List of the Cenozoic life of Alabama

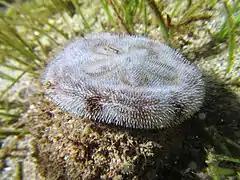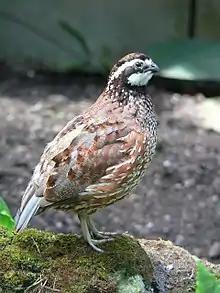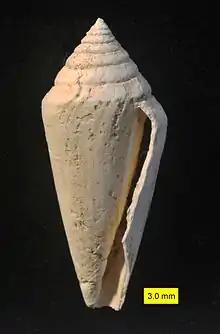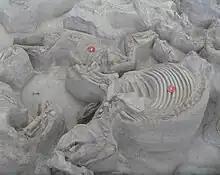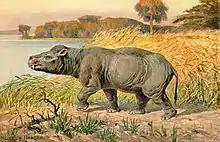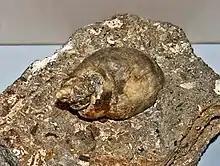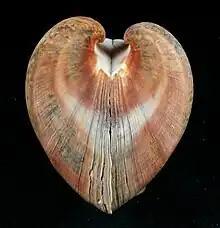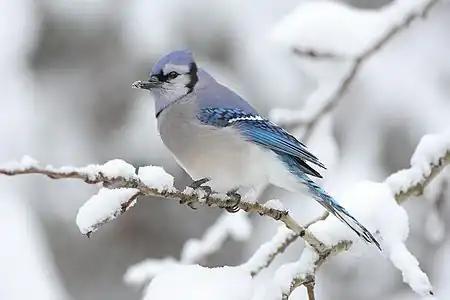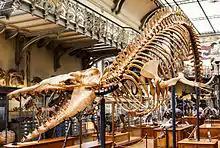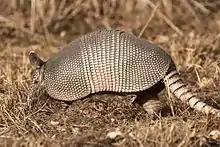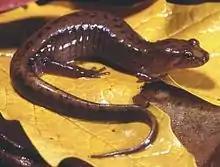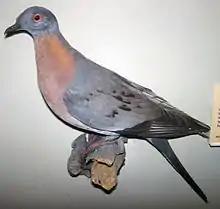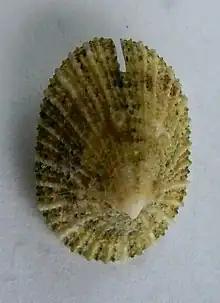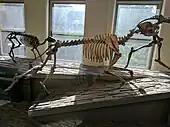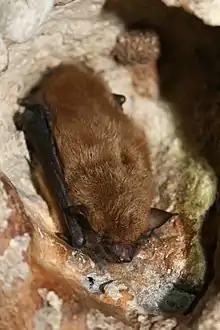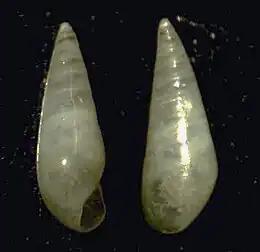
A living "Clypeaster", or sea biscuit
A living "Colinus virginianus", or northern bobwhite
Fossilized shell of a "Conus" cone snail
Fossilized skeleton preserved "in situ" (upper left, 2) of the Miocene-Pliocene horse "Cormohipparion"
Life restoration of the Paleocene-Eocene pantodont mammal "Coryphodon". Heinrich Harder (1920).
Fossilized shell of the Paleocene-Eocene moon sea snail "Crommium"
Shell of a "Cucullaea", or false ark shell
A living "Cyanocitta" jay
Mounted fossilized skeleton of the Eocene whale "Cynthiacetus"
A living "Dasypus", or long-nosed armadillo
A living "Desmognathus ochrophaeus", or Allegheny Mountain dusky salamander
Taxidermied male "Ectopistes migratorius", or passenger pigeon
Shell of an "Emarginula" keyhole limpet
Mounted fossilized skeleton of the Miocene bone-crushing dog "Epicyon"
A living "Eptesicus fuscus", or big brown bat
Shells in differing orientations of the parasitic sea snail "Eulima"
Close-up of the head of a living "Eurycea", or brook salamander
Shells in differing orientations of "Euthria" whelks
A living "Falco sparverius", or American kestrel
Shell of a "Fissurella" keyhole limpet
A living "Galeocerdo" requiem shark
Life restoration of the Eocene whale "Georgiacetus"
A living "Ginglymostoma" nurse shark
A living "Graptemys geographica", or northern map turtle
A living "Hemipristis" weasel shark
A living "Hyla gratiosa", or barking tree frog
Fossilized "worm" tube, possibly of the Oligocene-modern shipworm marine bivalve genus "Kuphus"
A modern "Lamna" mackerel shark
Two views of a shell of a "Latirus" sea snail
Living "Limaria", or file shells
A modern "Linuparus" spiny lobster
Fossilized shell of the Triassic-modern marine bivalve "Lopha"
A living "Lynx rufus", or bobcat
Interior and exterior of a shell of a "Macoma" tellin
Life restoration of a herd of "Mammuthus columbi", or Columbian mammoths. The extent of the fur depicted is hypothetical. Charles R. Knight (1909).
Mounted fossilized skeleton of the Miocene-Pleistocene ground sloth "Megalonyx"
A wild male "Meleagris gallopavo", or turkey, displaying his facial coloration and tail feathers to attract a female
Multiple views of a fossilized shell of "Mesalia" tower sea snail
A living "Microtus pennsylvanicus", or meadow vole
Shell of a "Murex" sea snail
Fossilized skeleton of the Pliocene-Holocene peccary "Mylohyus"
Partial fossilized mandible of the Miocene-Pliocene horse "Nannippus"
A living "Negaprion", or lemon shark
Life restoration of a herd of "Neohipparion". Robert Bruce Horsfall (1913).
A living "Nycticeius humeralis", or evening bat
A living "Odontaspis" sand shark
Illustration of a shell of "Odostomia" sea snails (reddish)
A living "Opheodrys aestivus", or rough green snake
Shell of an "Ostrea", or oyster
Fossilized teeth of the Paleocene–Miocene shark "Otodus"
Restoration of the Cretaceous-Eocene sea snake "Palaeophis"
A living "Panthera onca", or jaguar
Fossilized shell of a "Pelecyora" venus clam
Shell of a "Phalium", or bonnet shell sea snail
Shell of a "Phos" nassa mud snail
Shell of a "Pitar" venus clam
A living "Planaria"
A living "Plethodon glutinosus", or northern slimy salamander
Fossilized shell of a "Pleurotomaria" slit snail
Fossilized shell of the Paleocene-modern moon snail "Polinices"
A living "Pristis" sawfish
Fossilized skeleton of the Miocene horse "Protohippus"
Shell in multiple views of a "Pseudolatirus" spindle sea snail
Illustration of a living "Pterothrissus gissu", or Japanese gissu
Assemblage of fossilized shells of the Cretaceous-Pleistocene oyster "Pycnodonte"

†"Planaria" – report made of unidentified related form or using admittedly obsolete nomenclature